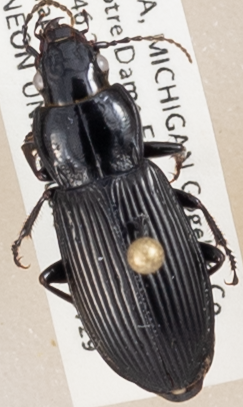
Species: Pterostichus melanarius melanarius
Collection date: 2020-07-29
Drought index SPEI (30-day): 2.09
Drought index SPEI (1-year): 1.642
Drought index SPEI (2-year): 2.09